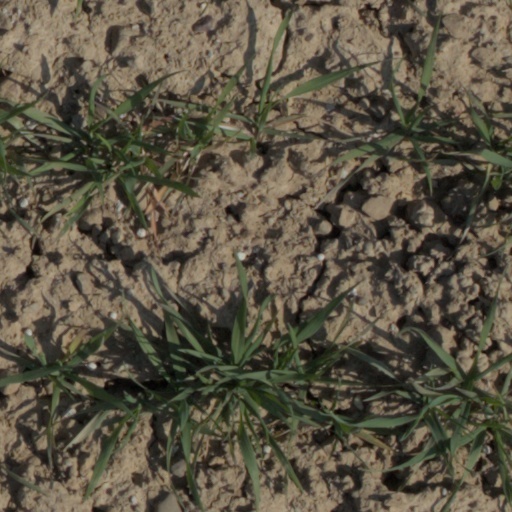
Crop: wheat